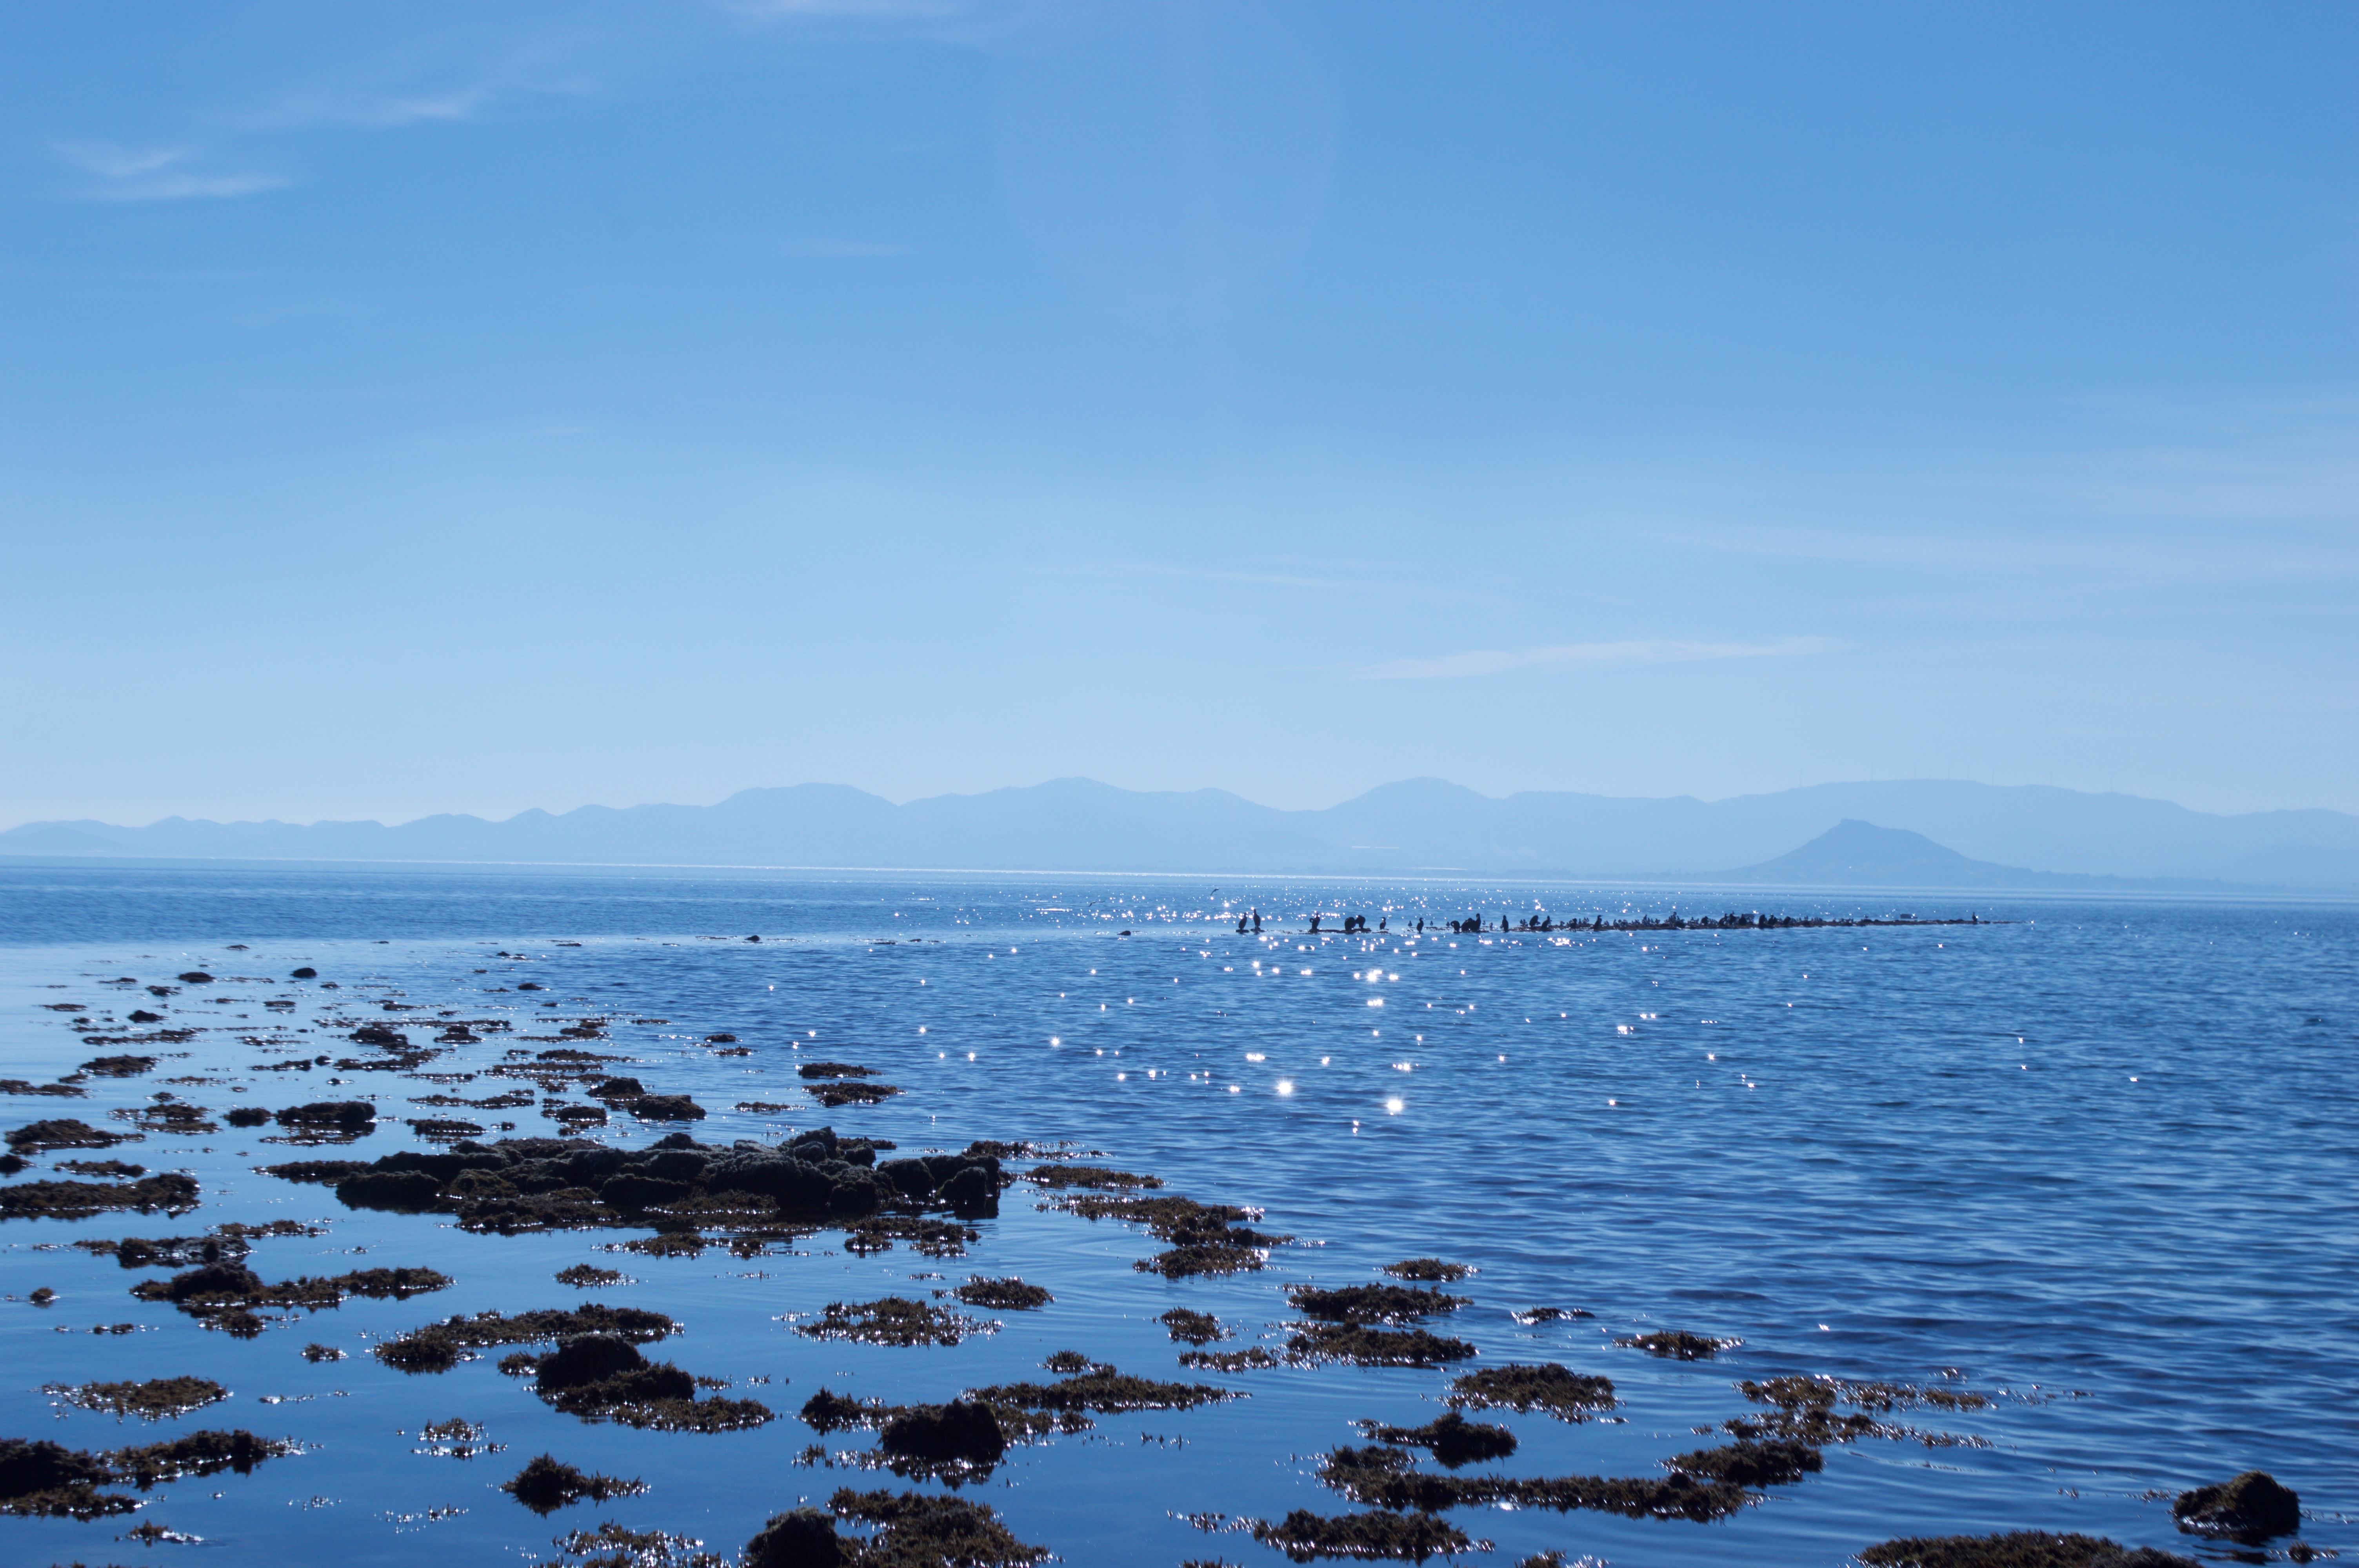
sea, coast, ocean, horizon, sky, shore, lake, bay, body of water, loch, cape, arctic ocean